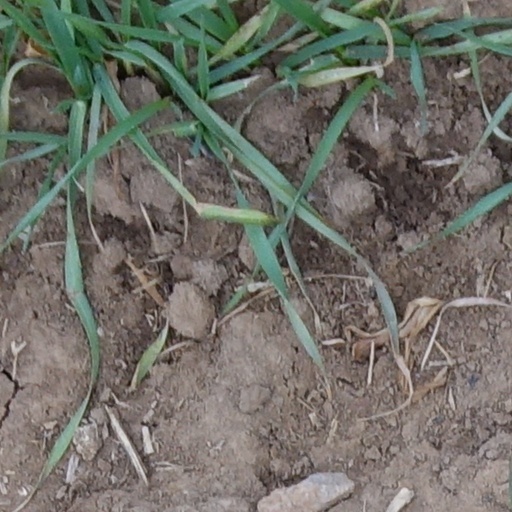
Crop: wheat